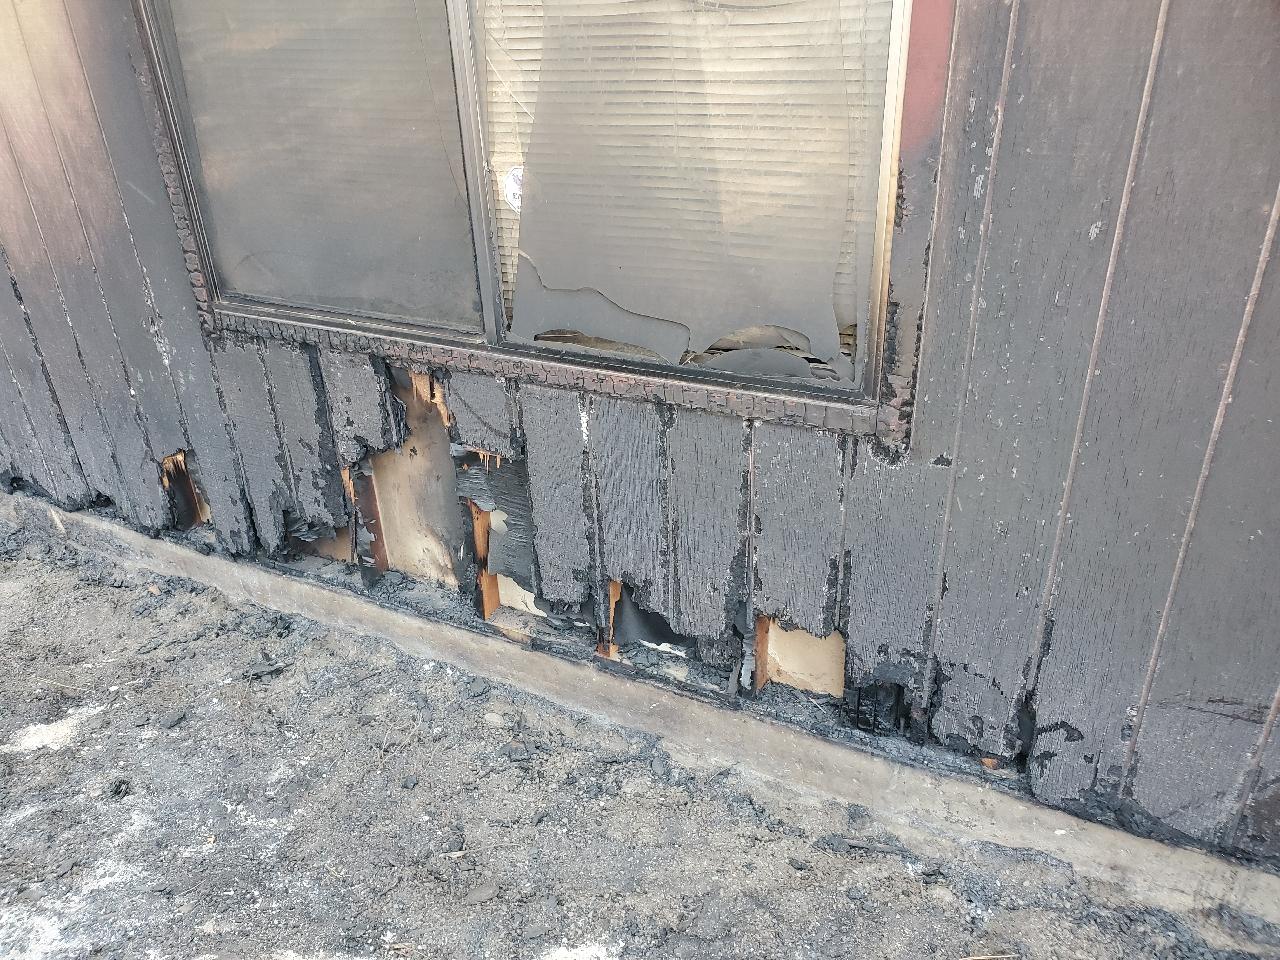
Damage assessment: minor